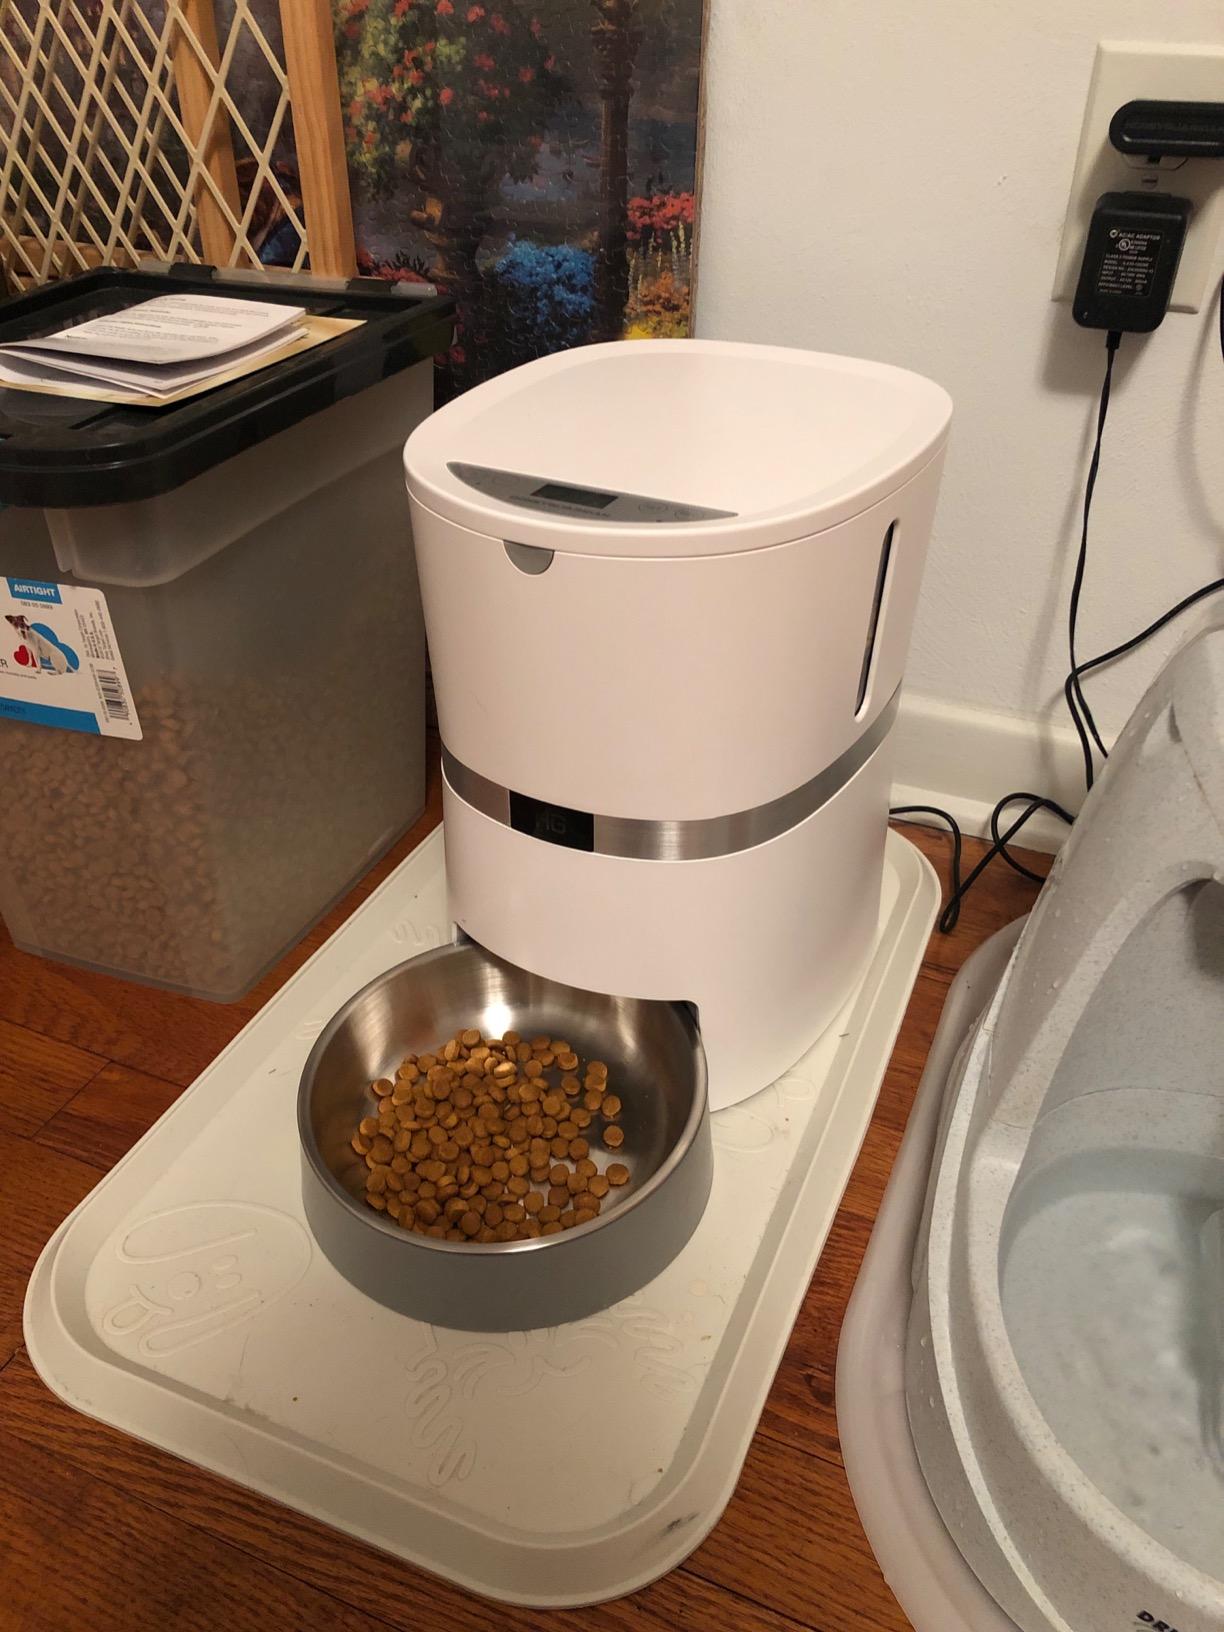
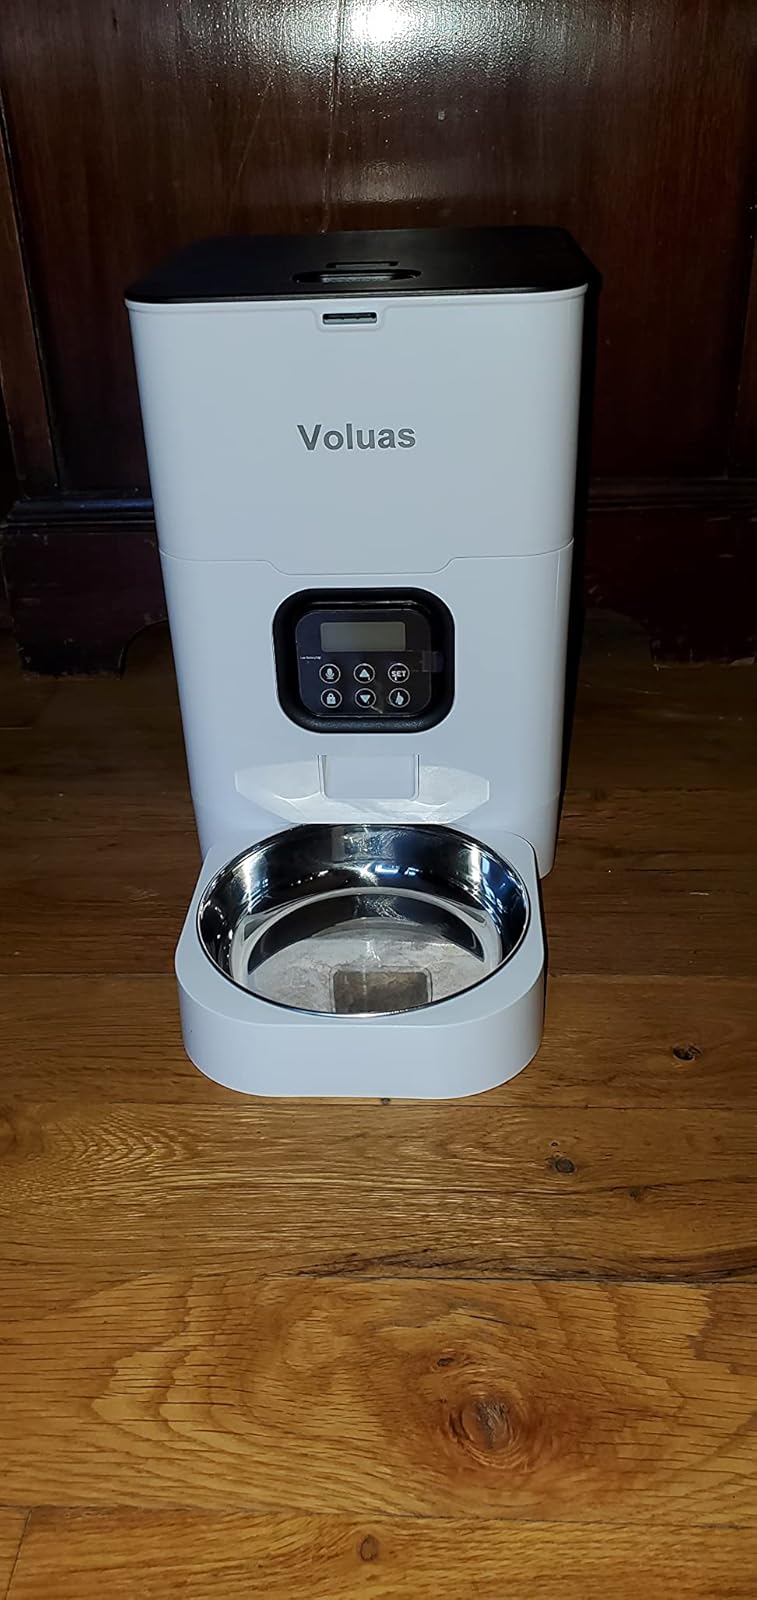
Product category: items_feeder
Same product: no